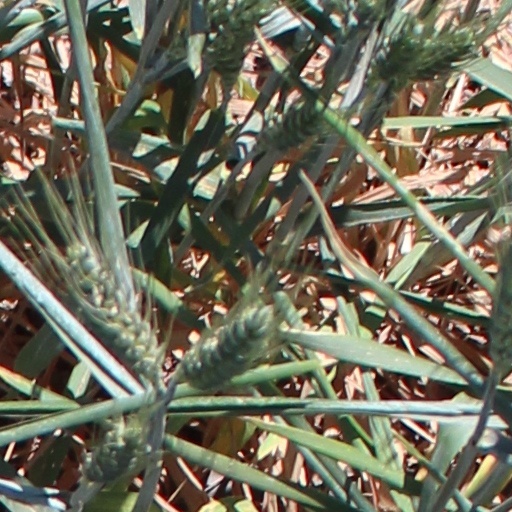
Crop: wheat